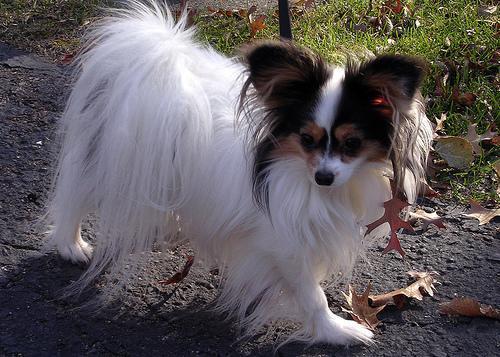
papillon